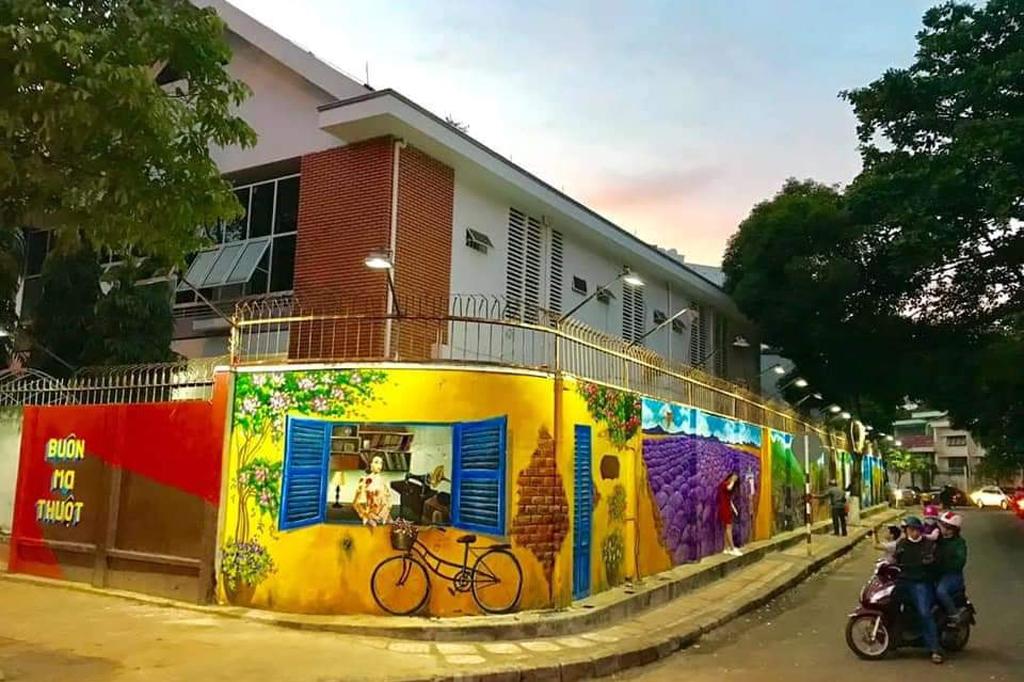
có một chiếc xe máy đang di chuyển gần bức tường tranh